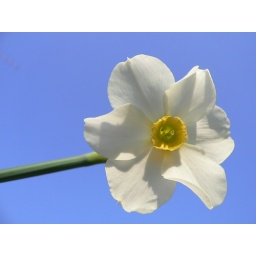
white in the sky